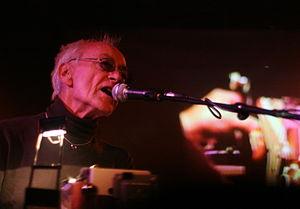
Silver Apples à Barcelona, Salle Apolo La